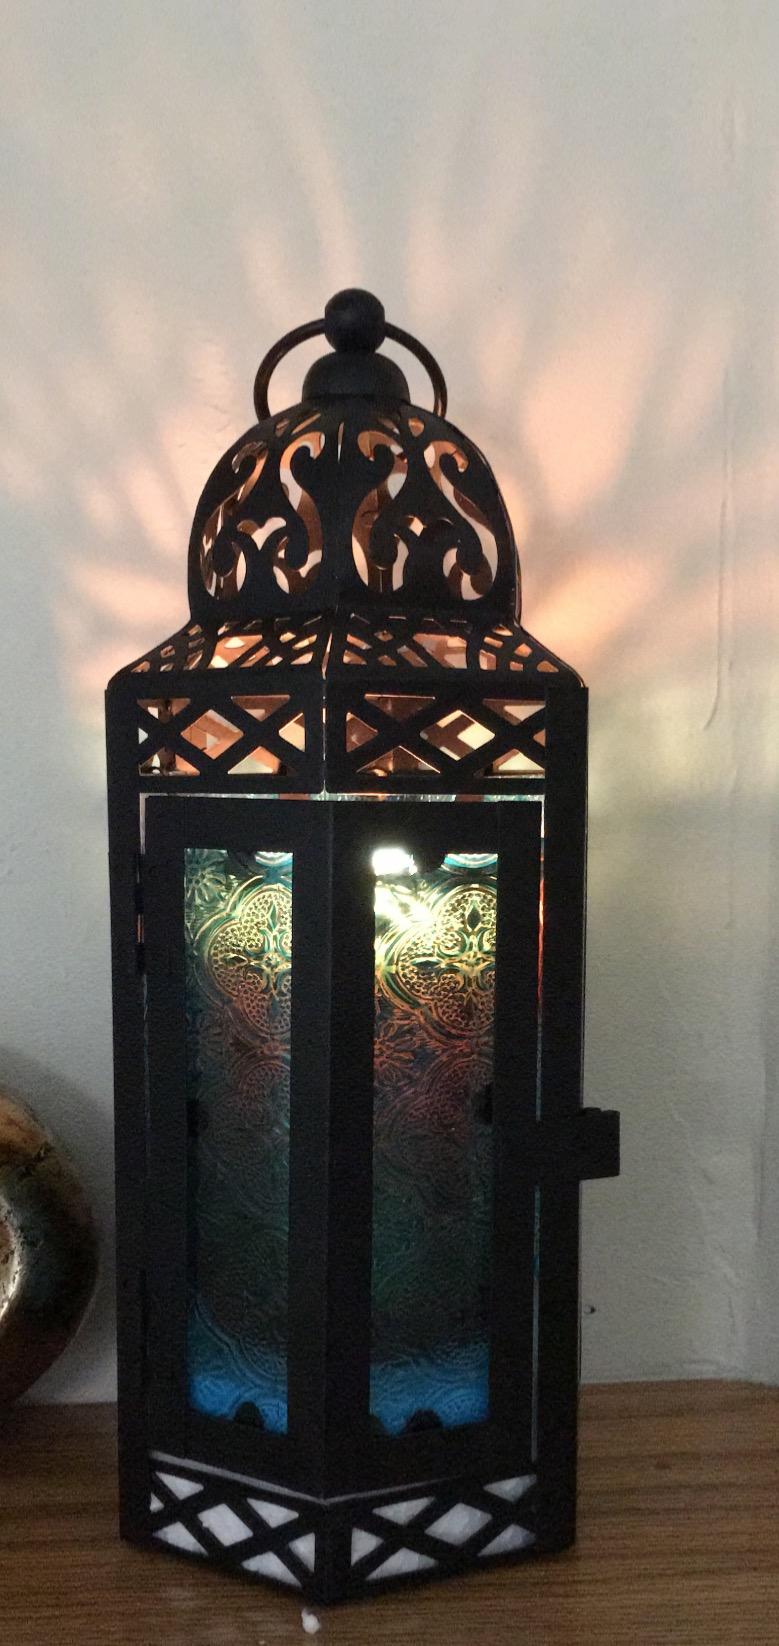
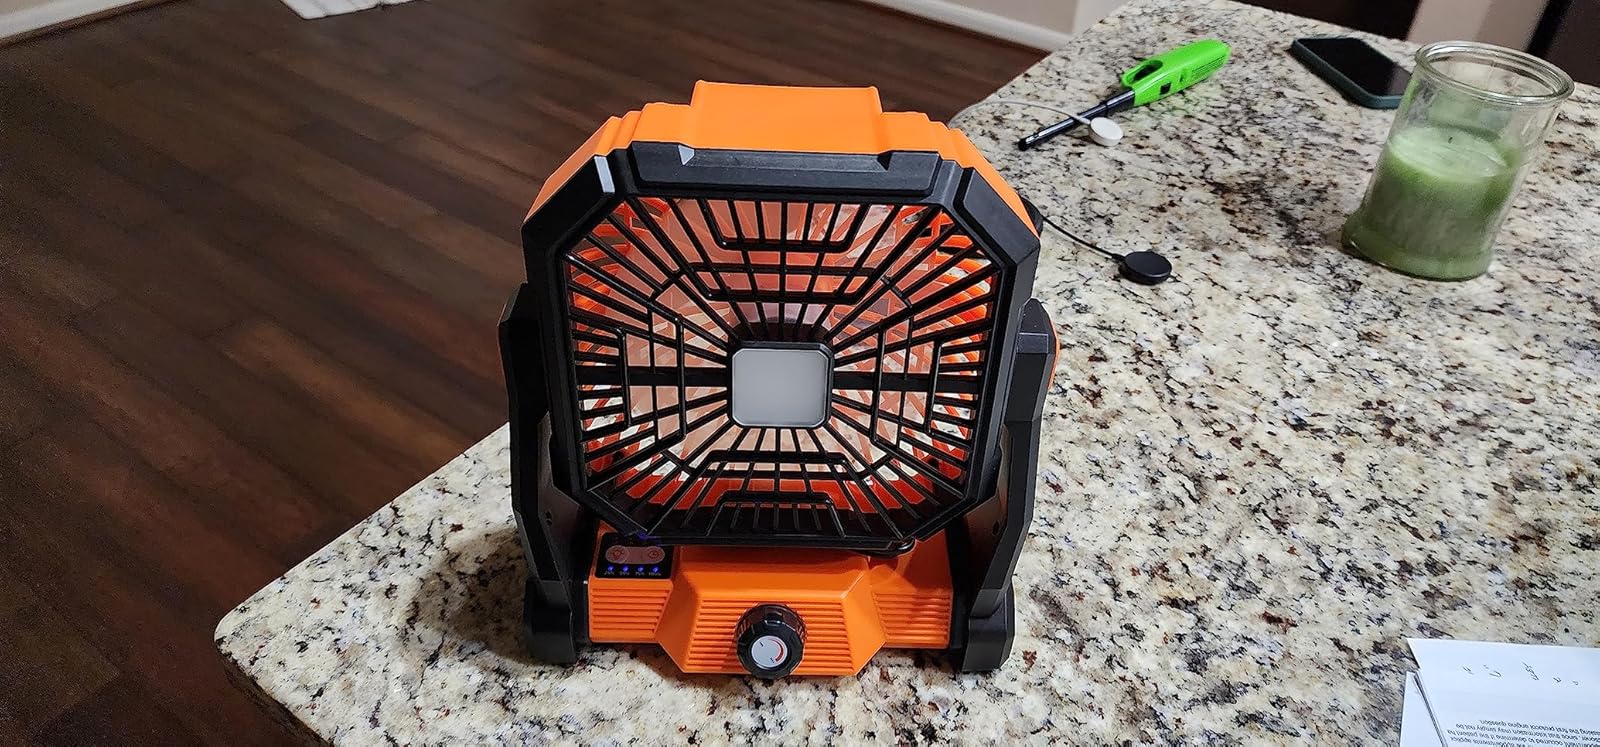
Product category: lantern
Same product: no